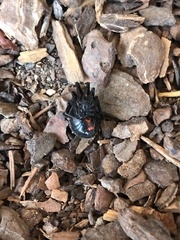
Species: Lactrodectus_hesperus